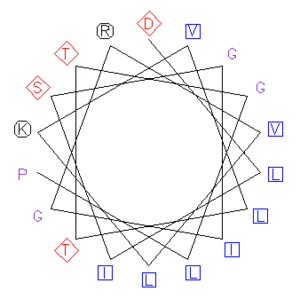
Une représentation en roue hélicoïdale est un type de projection ou de représentation visuelle utilisé pour illustrer les propriétés des hélices α des protéines. La séquence des acides aminés qui forment la structure secondaire hélicoïdale est tracée avec un angle de 100° entre résidus consécutifs de telle sorte que la représentation finale donne une vue de l'hélice le long de son axe.